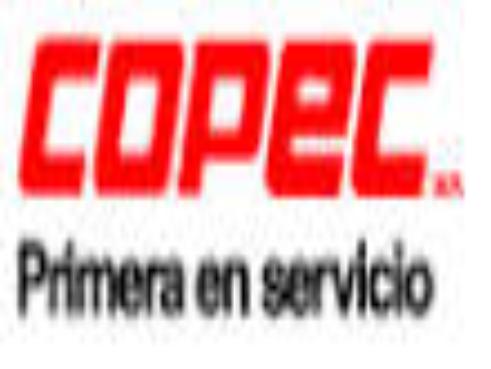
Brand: Copec
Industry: Transportation